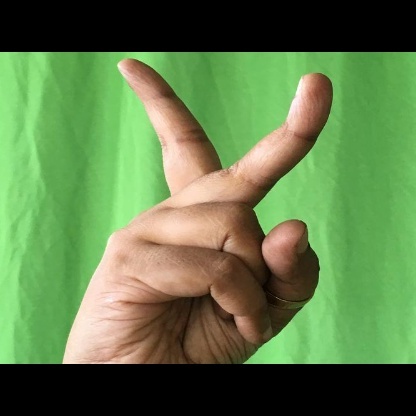
Mudra: Katrimukha